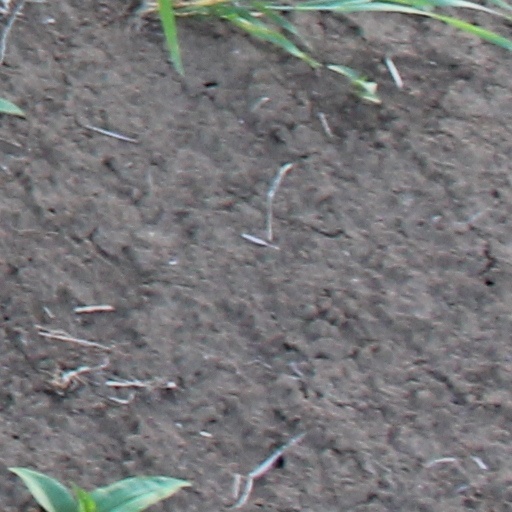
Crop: wheat